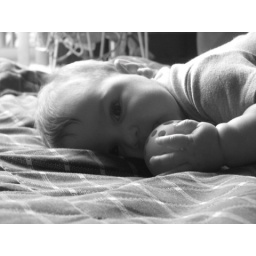
Getting comfortable with black and white in natural light. My daughter playing with her toys.